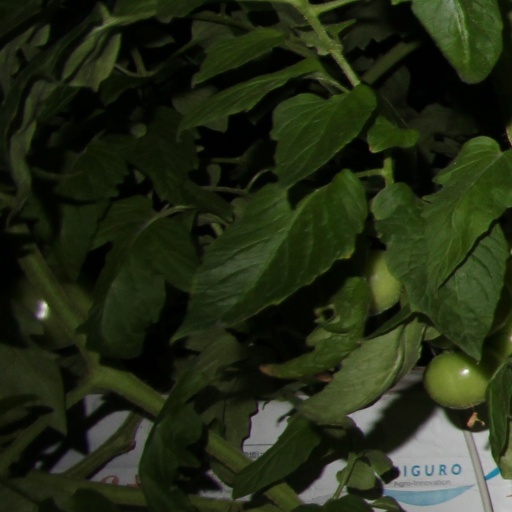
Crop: tomato